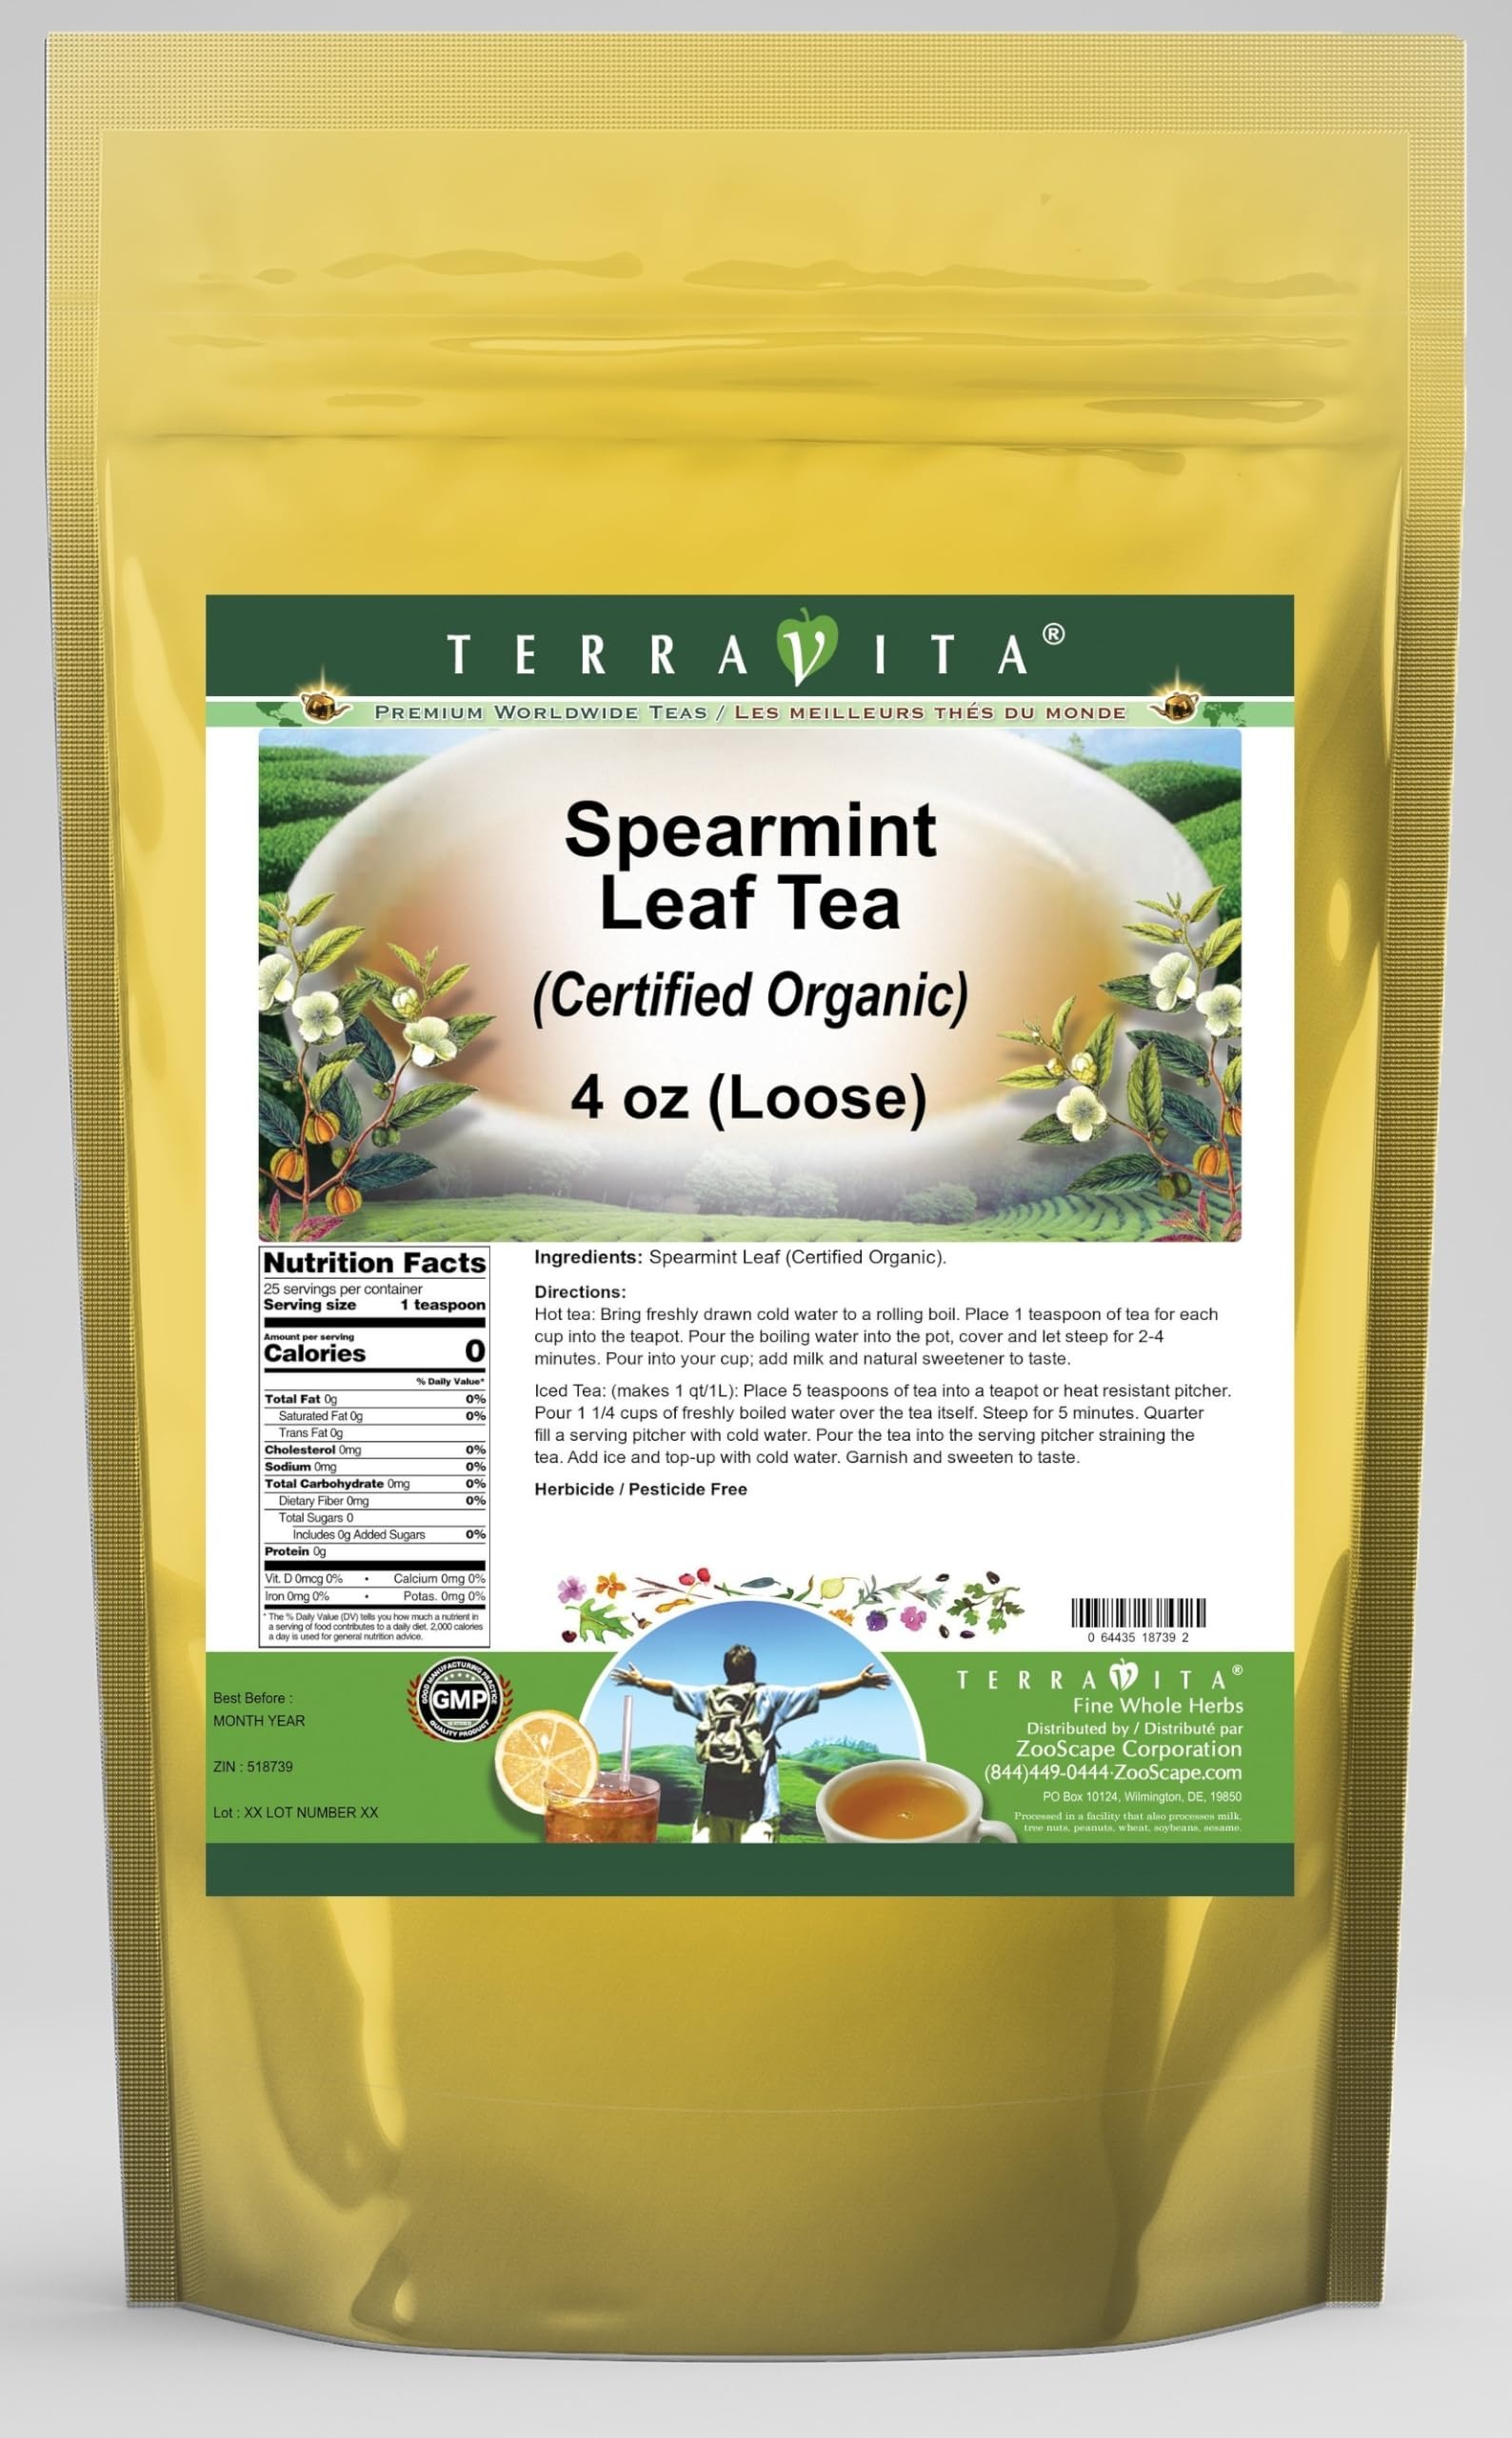
Item Name: Spearmint Leaf (Certified Organic) Tea (Loose) (4 oz, ZIN: 518739) - 3 Pack
Bullet Point 1: Spearmint Leaf (Certified Organic) Tea (Loose) (4 oz, ZIN: 518739)
Bullet Point 2: No fillers.
Bullet Point 3: Manufacturer: TerraVita
Bullet Point 4: Size: 4 oz
Bullet Point 5: Loose Leaf Herbal Tea - Packed in a convenient upright pouch!
Product Description: Spearmint Leaf (Certified Organic) Tea (Loose) (4 oz, ZIN: 518739)<BR><BR>Packaged in the United States in a GMP certified facility (Good Manufacturing Practice).<BR><BR>No fillers.<BR><BR>Manufacturer: TerraVita<BR><BR>Size: 4 oz<BR><BR>Loose Leaf Herbal Tea - Packed in a convenient upright pouch!<BR><BR>Ingredients: Spearmint Leaf (Certified Organic)
Value: 12.0
Unit: Ounce

Price: 49.72